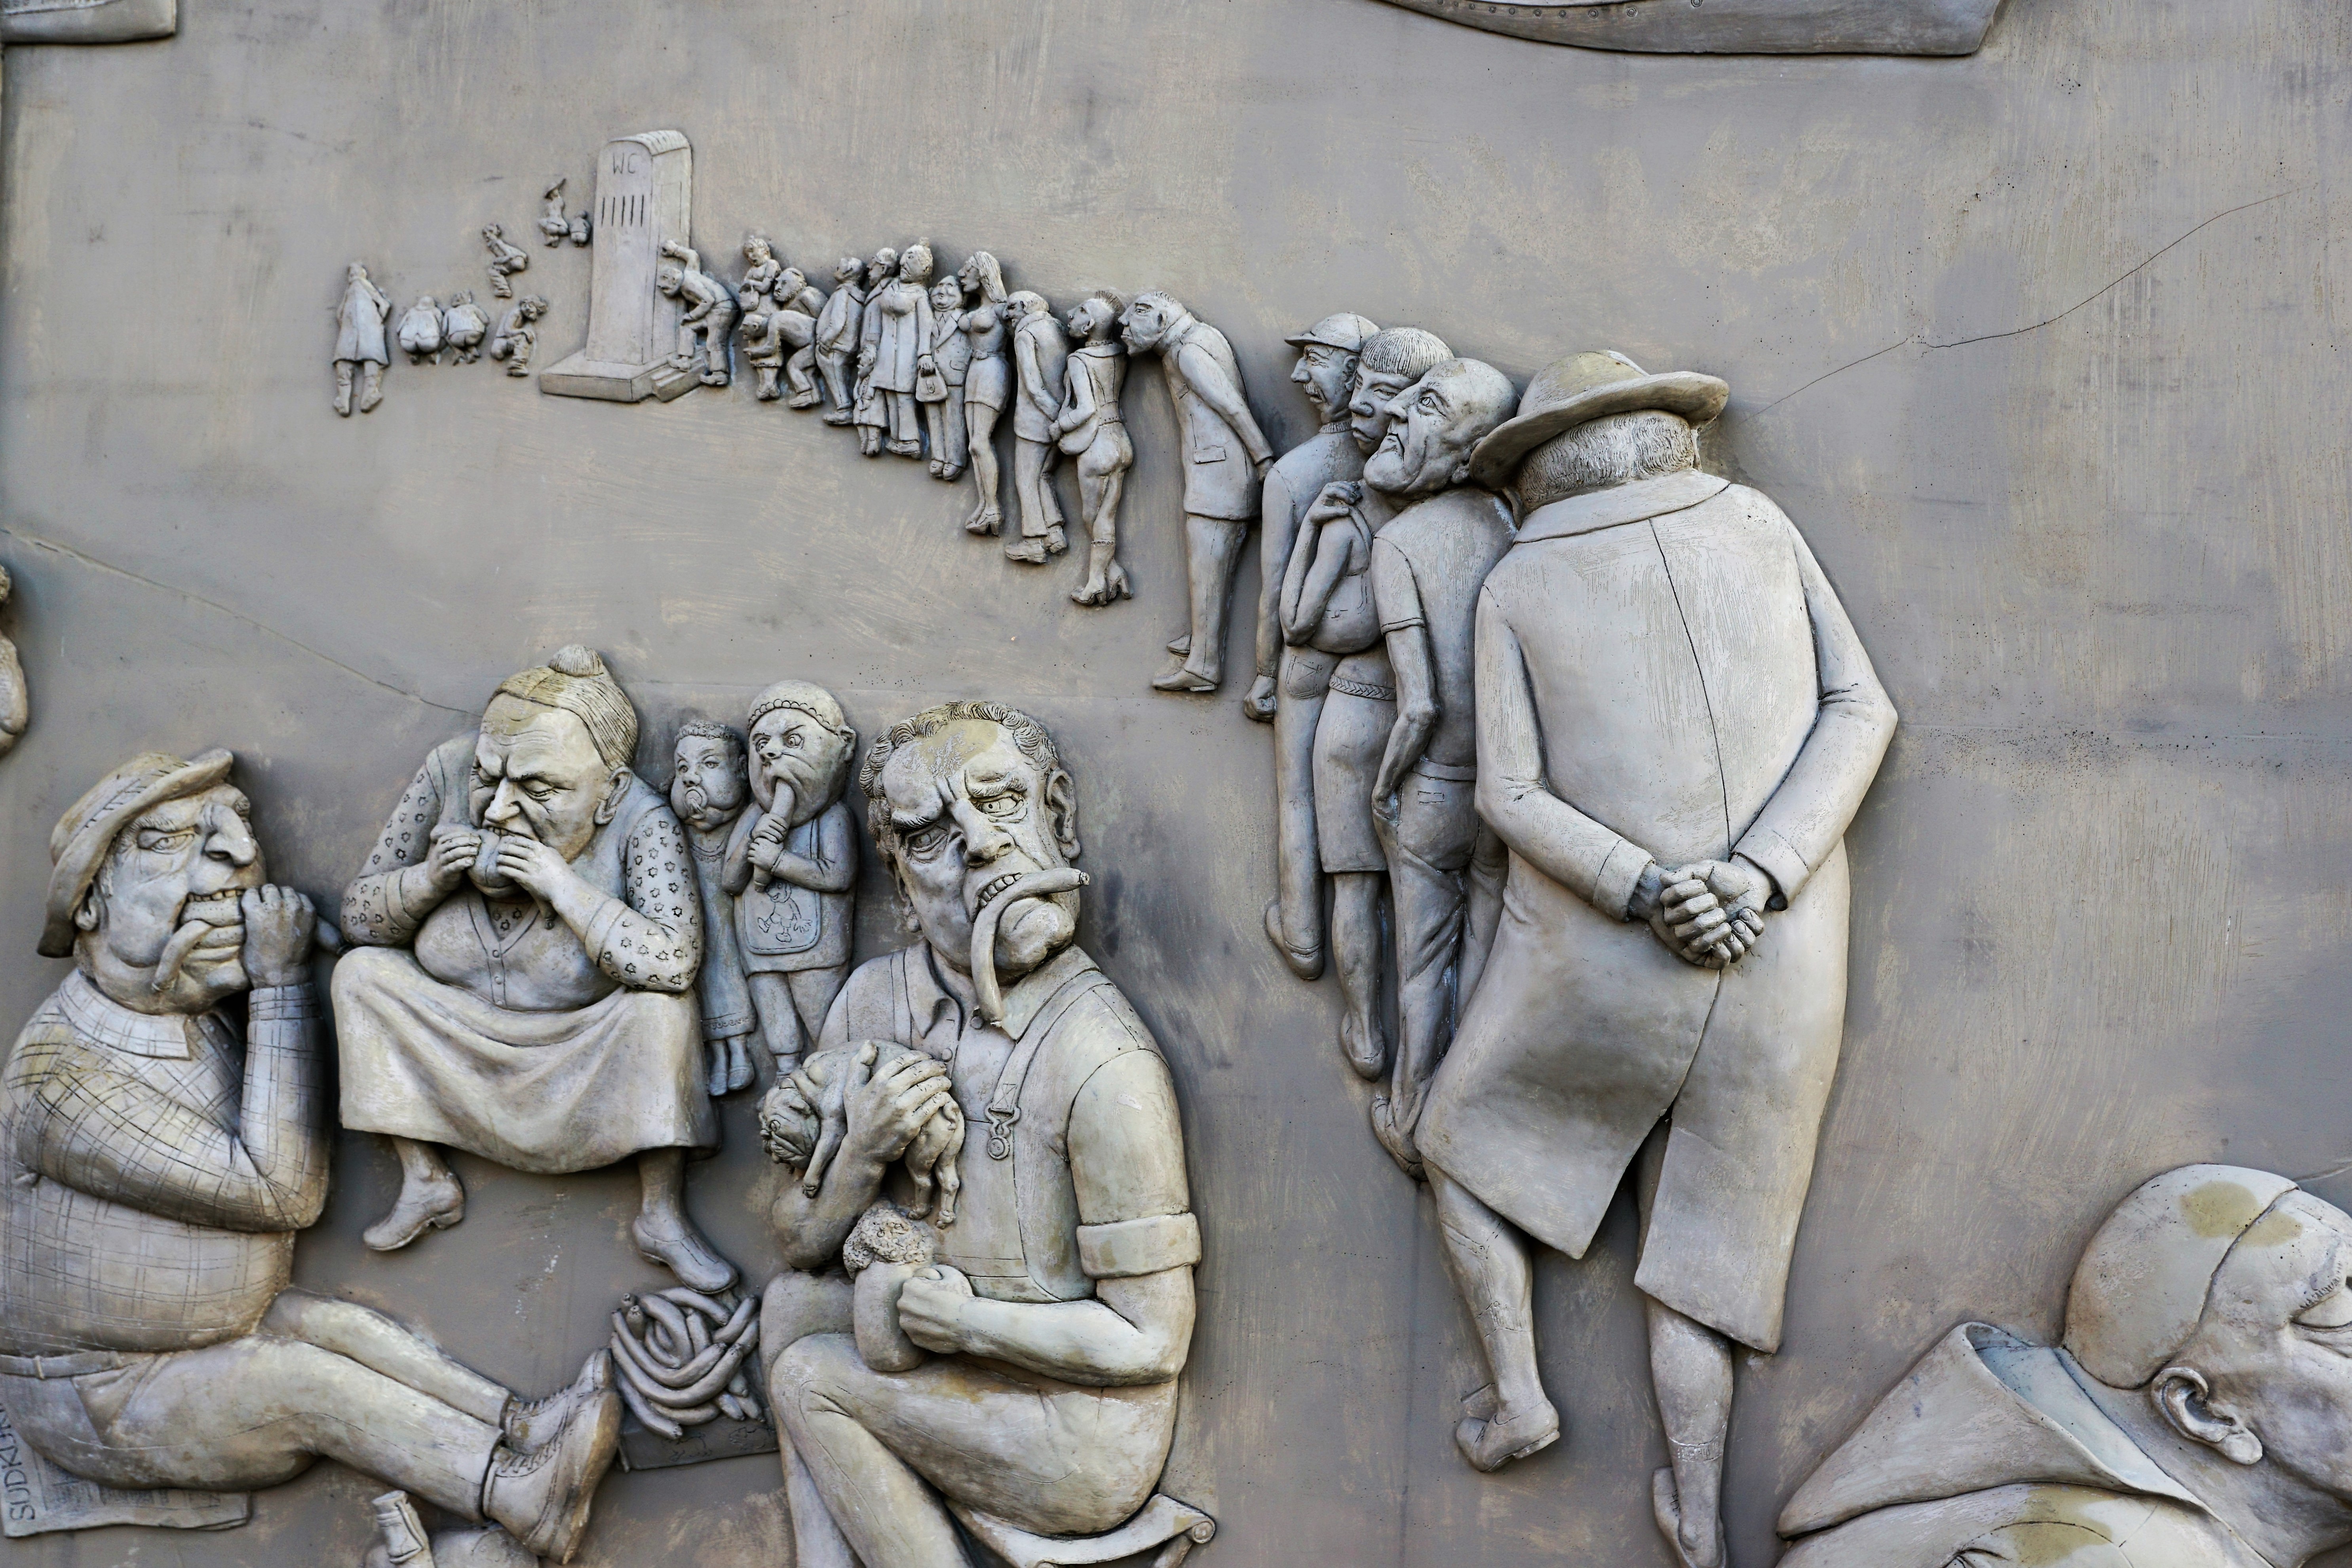
wall, monument, statue, sculpture, art, figure, temple, carving, relief, ludwigshafen, mythology, stone carving, ancient history